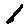
Label: 1